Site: brandenburg
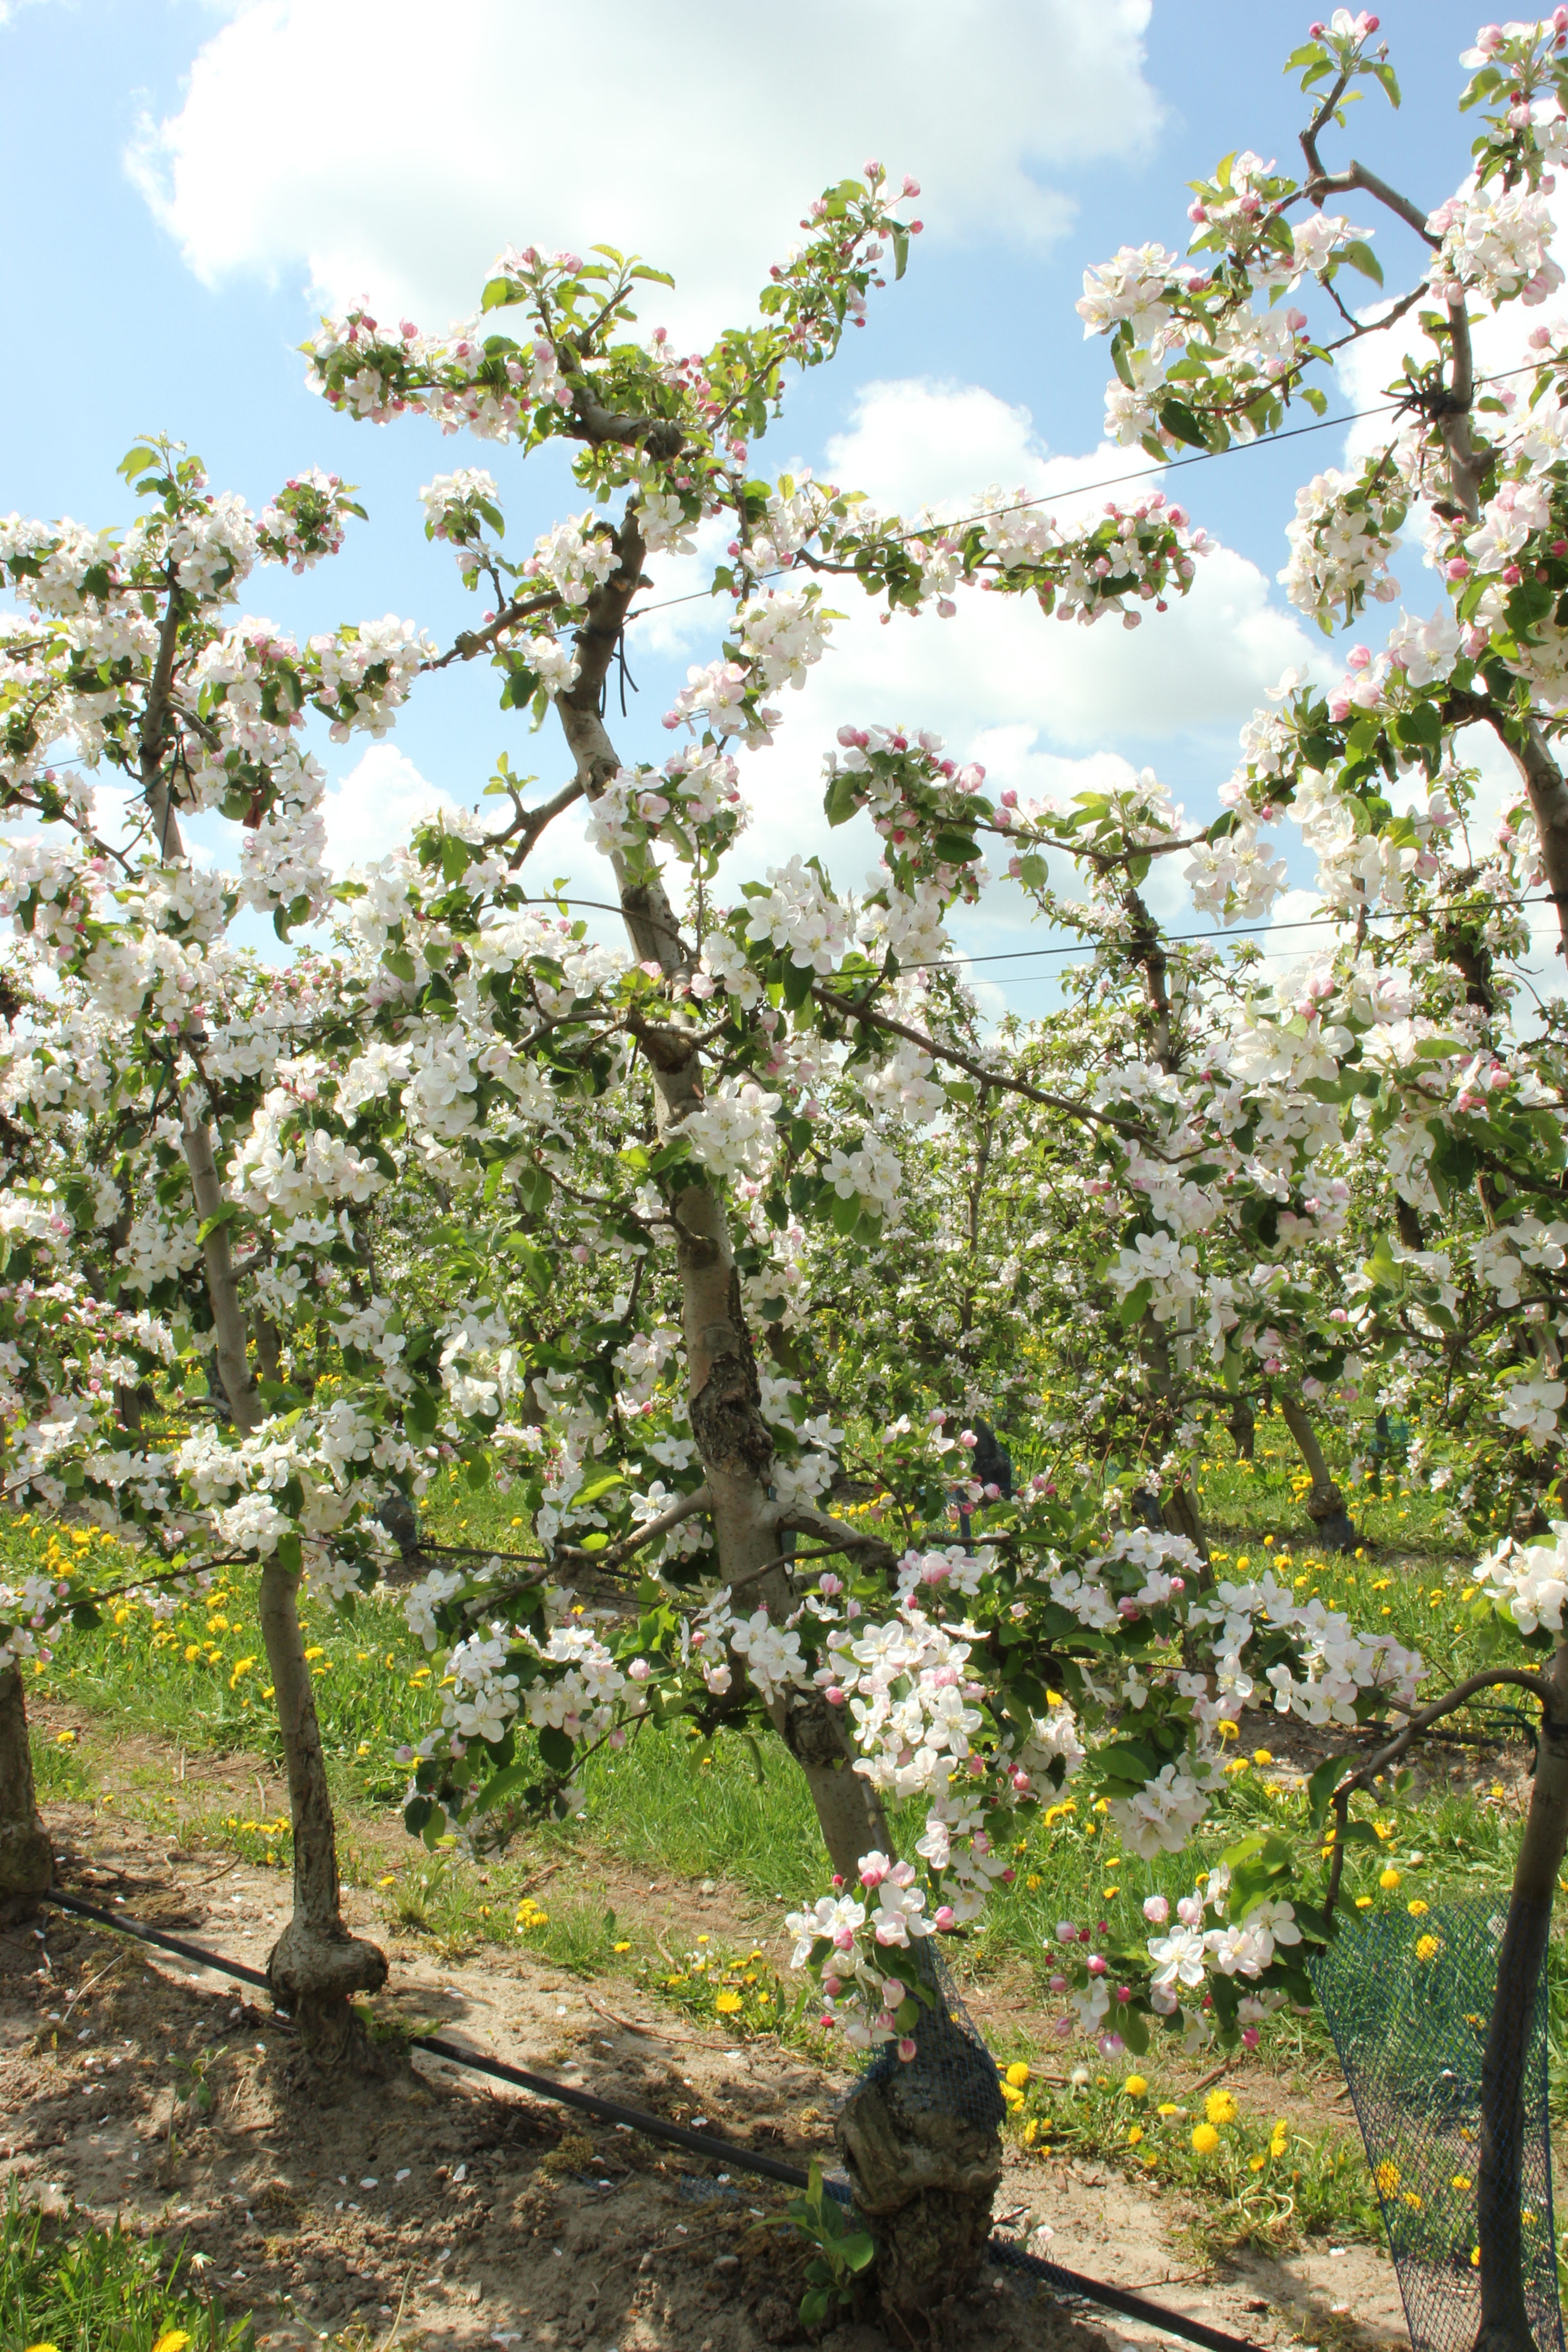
Growth stage (BBCH 65): Flowering